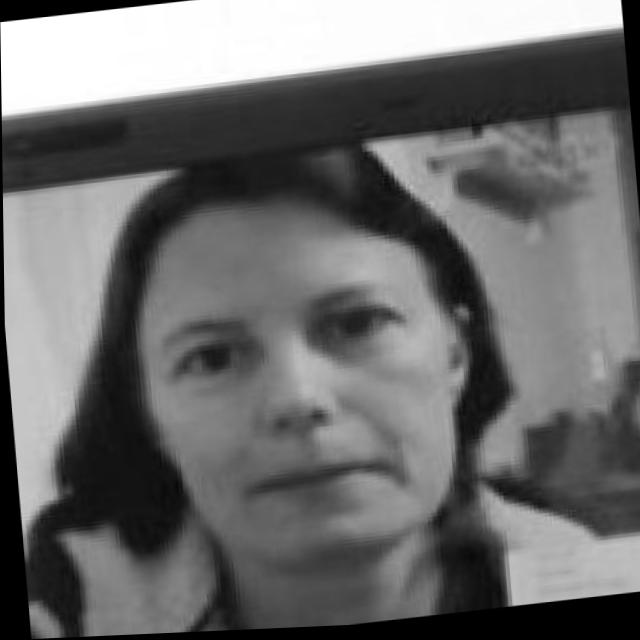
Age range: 21-44